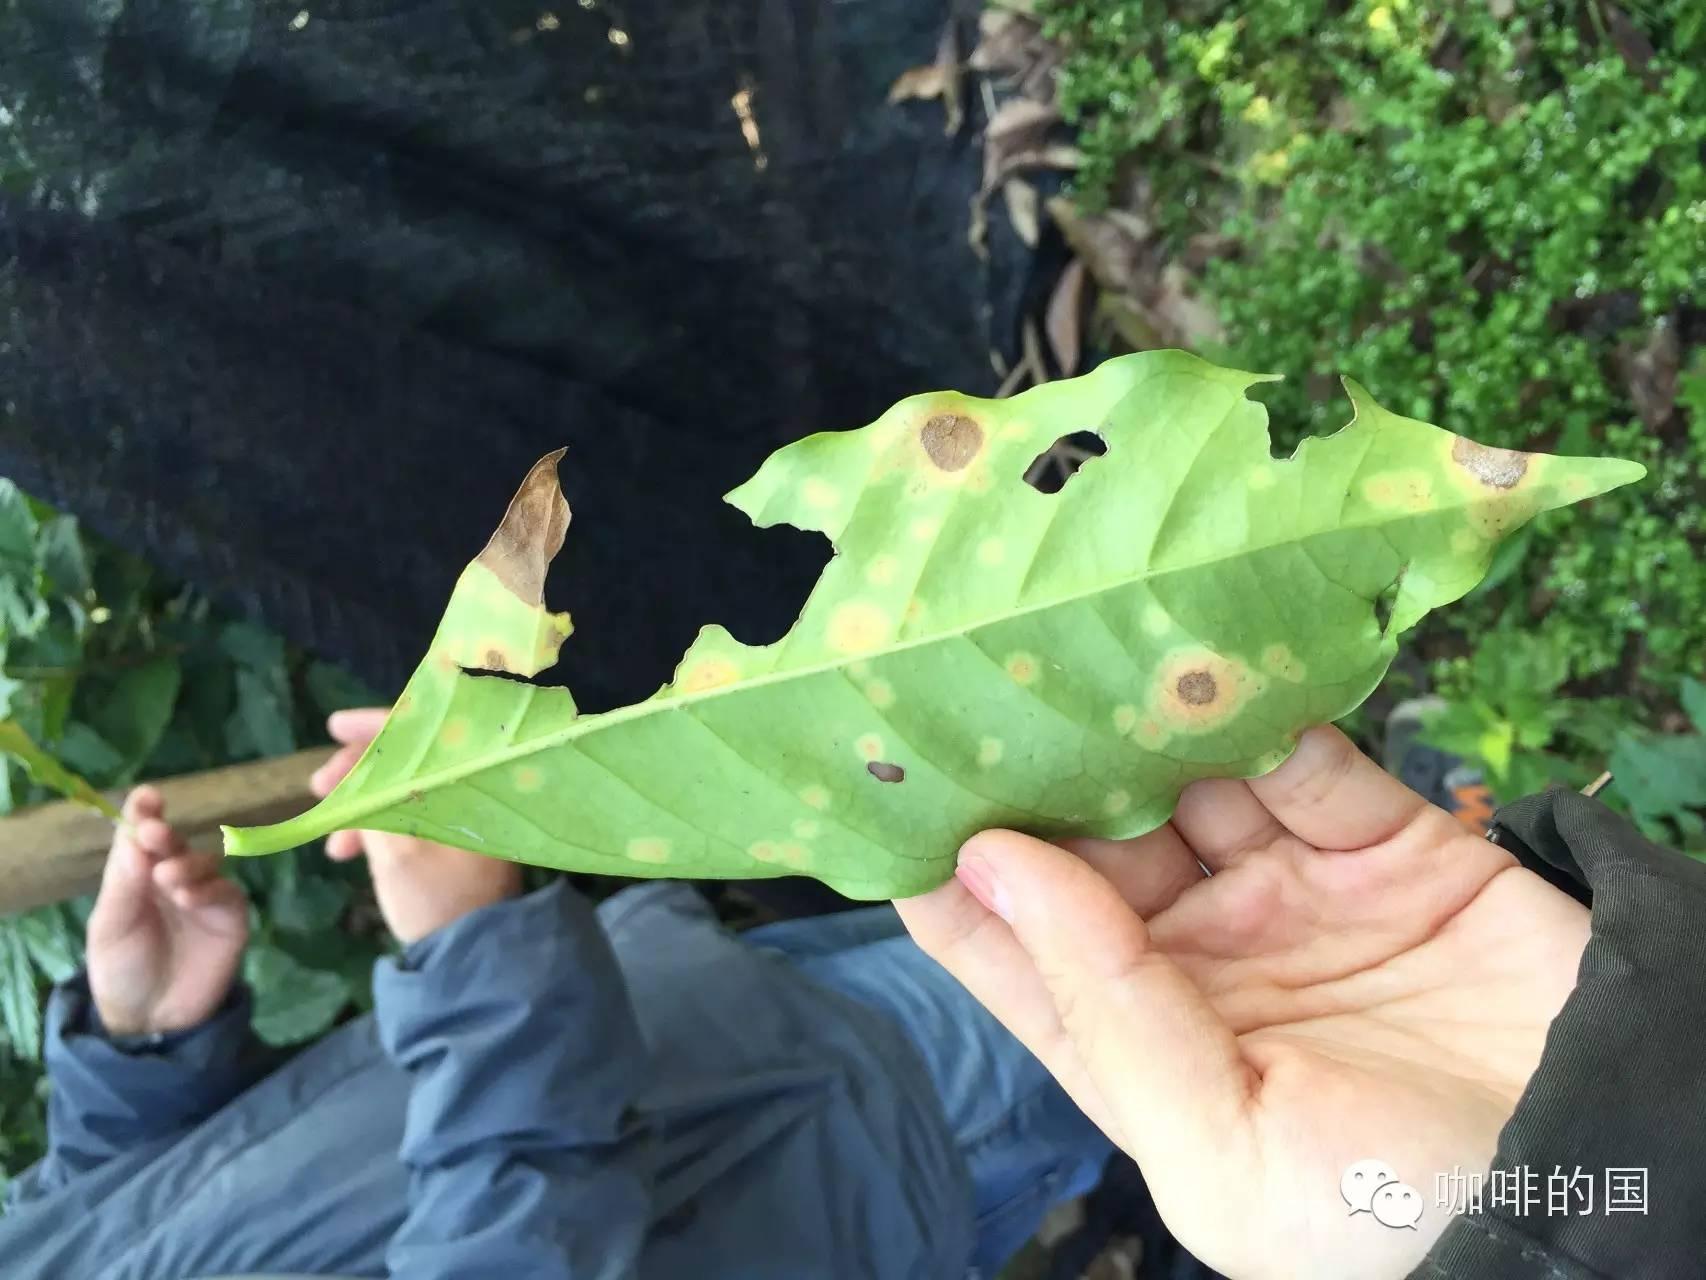
Plant: Coffee
Disease: coffee leaf rust